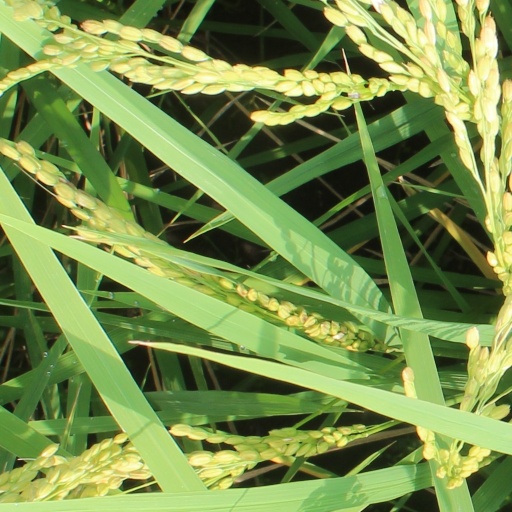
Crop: rice